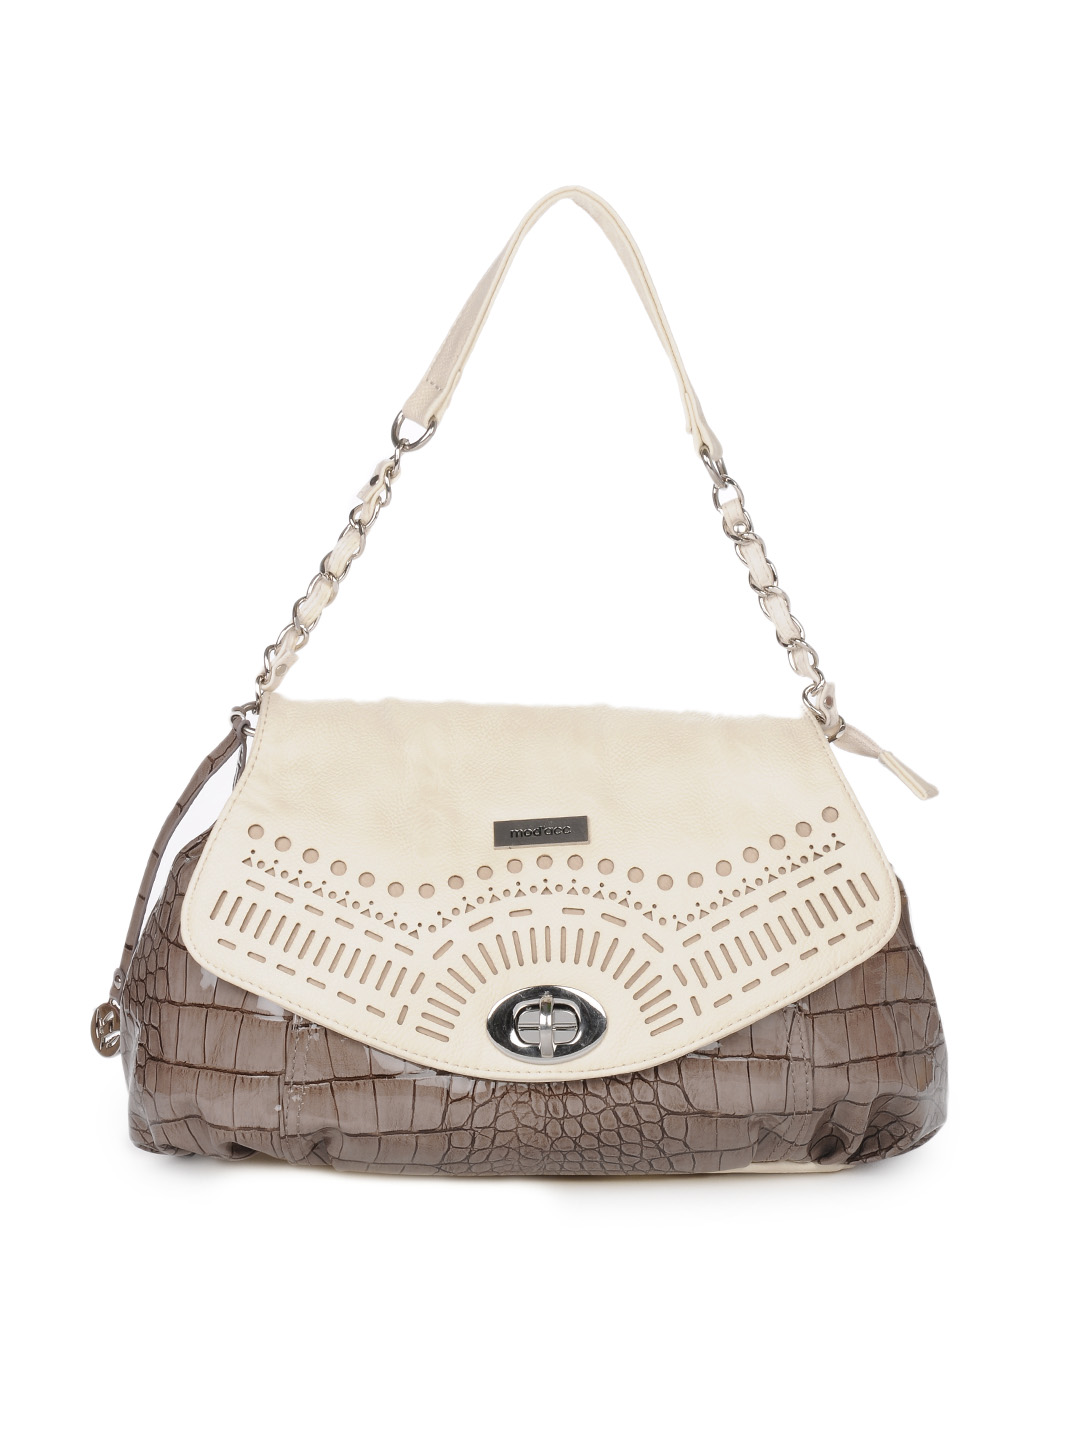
Mod'acc Women Brown Handbag
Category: Accessories / Bags / Handbags
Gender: Women
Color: Brown
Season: Summer 2012
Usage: Casual